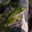
Label: frog